David King (theatre producer)

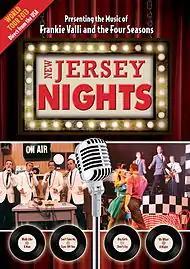
A poster for the Spirit Productions show New Jersey Nights, producer David King

A new show, an affectionate tribute to Frankie Valli and the Four Seasons called "New Jersey Nights", opened to acclaim at the Milton Keynes Theatre in January 2013. It went on to embark on a 20-week national tour of the leading UK theatres, followed by tours of Europe and America. The show is also performed by two companies in the US at King's theatres.